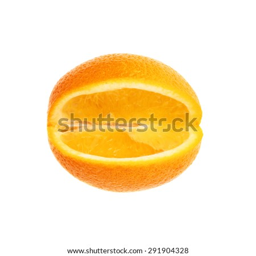
fresh ripe orange cut in slices isolated over the white background